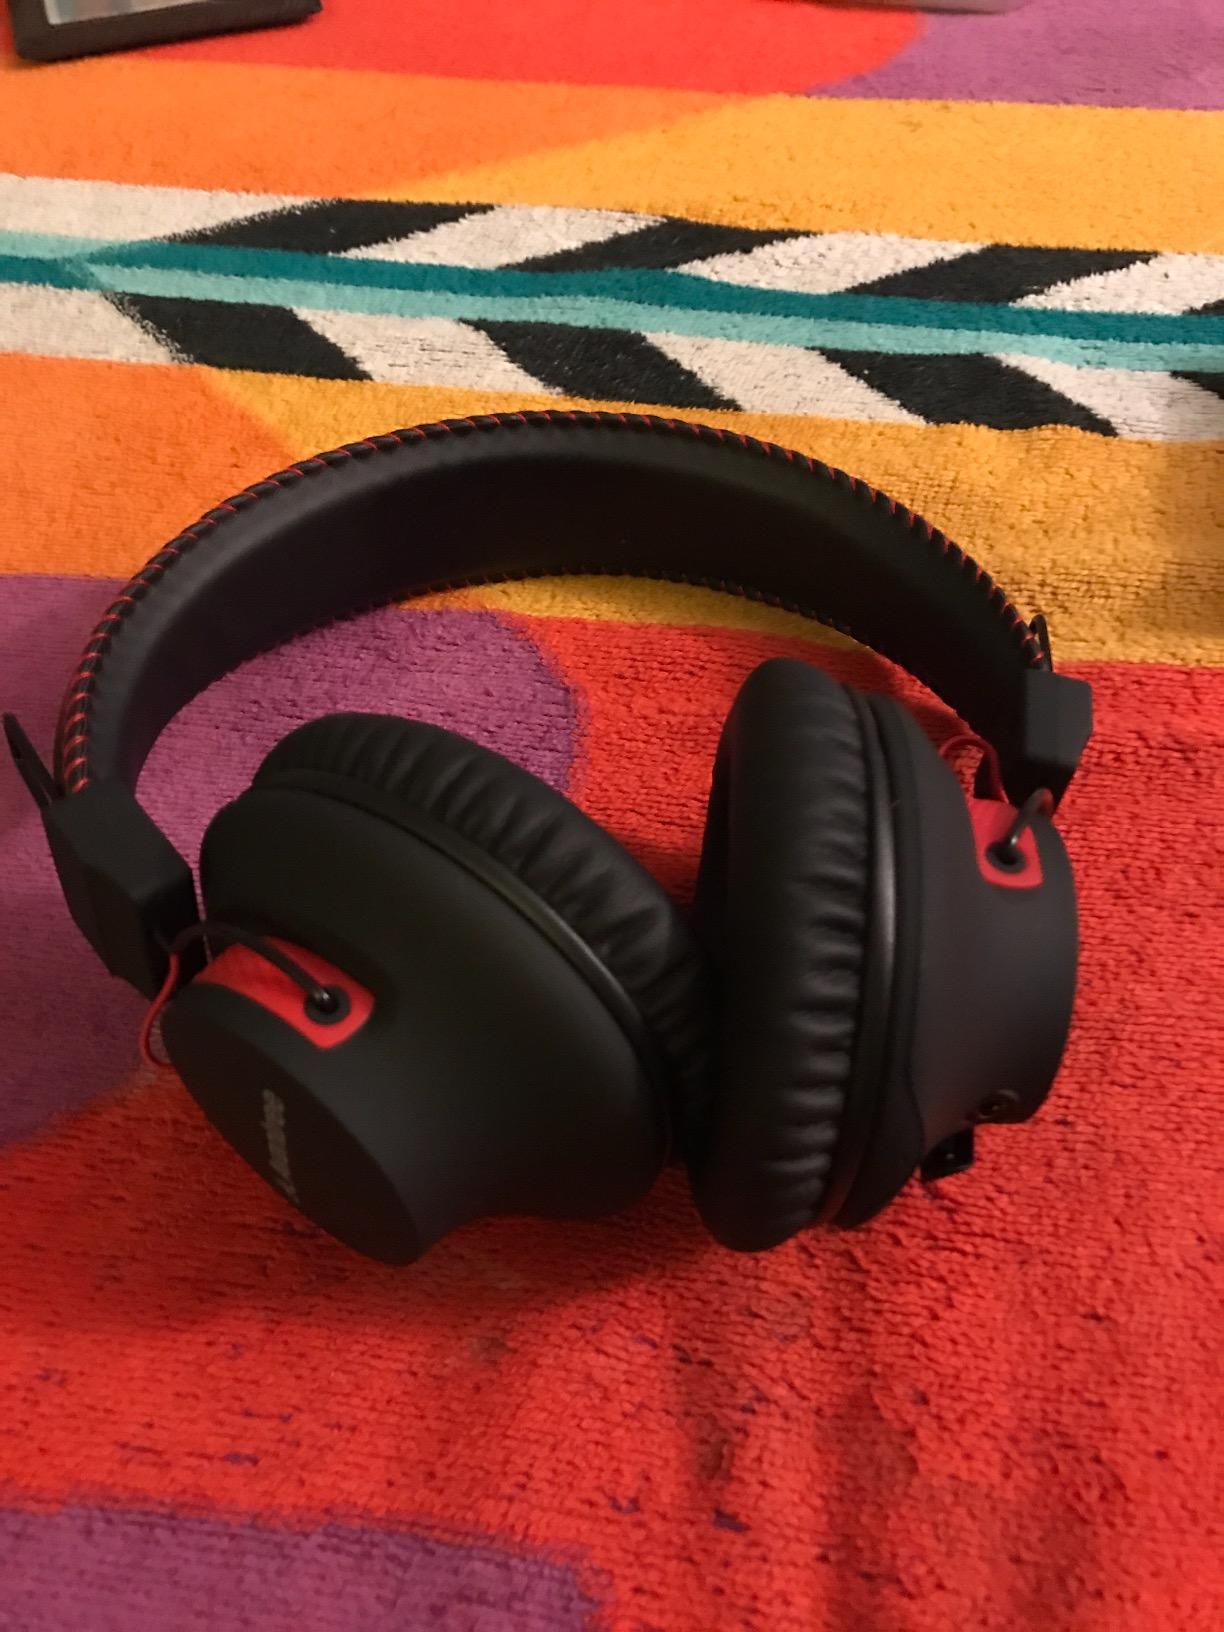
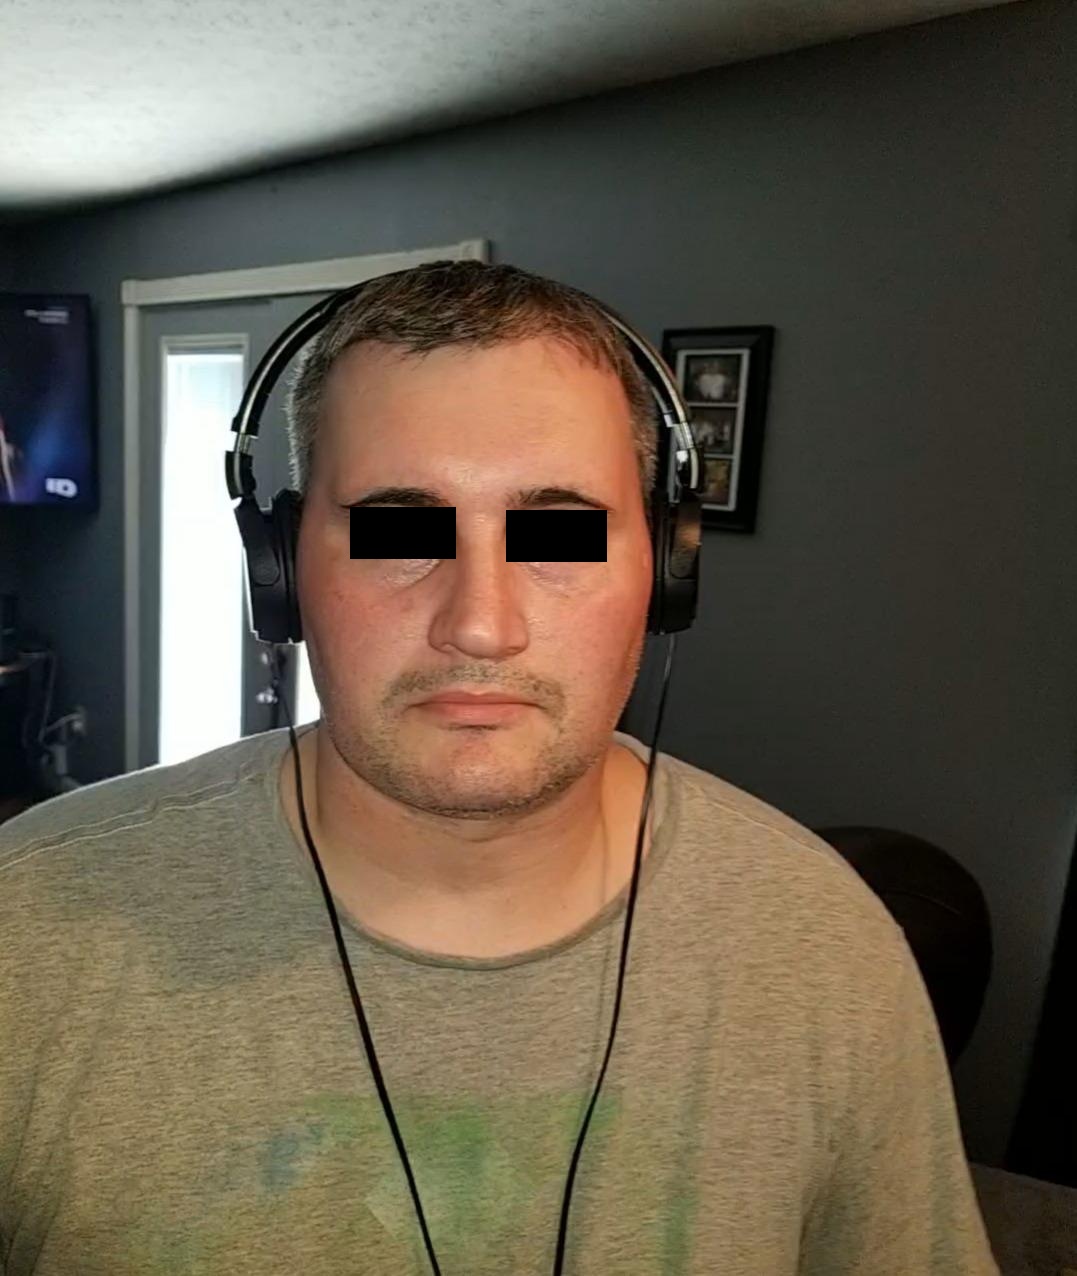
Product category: headphones
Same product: no